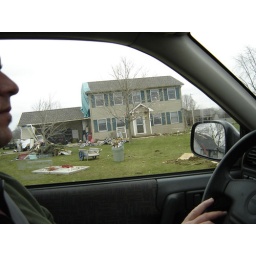
A garage wall was completely removed from a home by the strength of the tornado.